Alberto Piccinini (footballer)

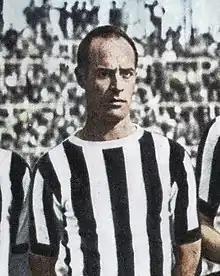
Piccinini with Juventus in the 1951–52 season

Alberto Piccinini (25 January 1923 – 14 April 1972) was an Italian professional footballer who played as a midfielder. He was regarded as one of the first liberos when Gipo Viani, his coach at Salernitana pulled him back to defence and assigned him to mark the opposition's number 9.